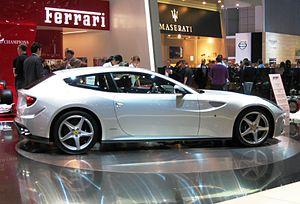
Salon international de l'automobile de Genève